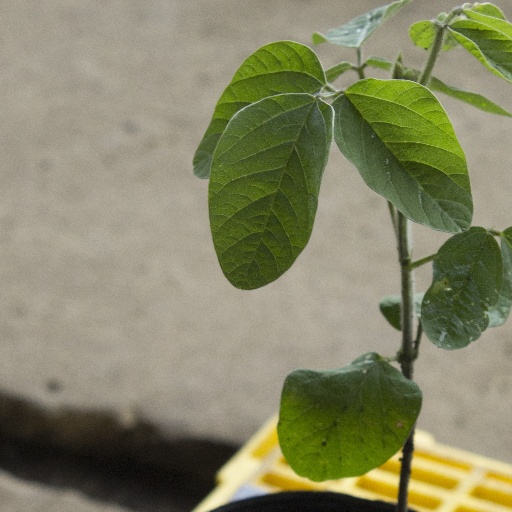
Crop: soybean